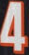
Number: 4